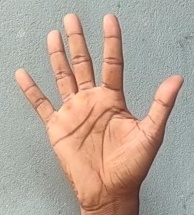
ASL sign: 5